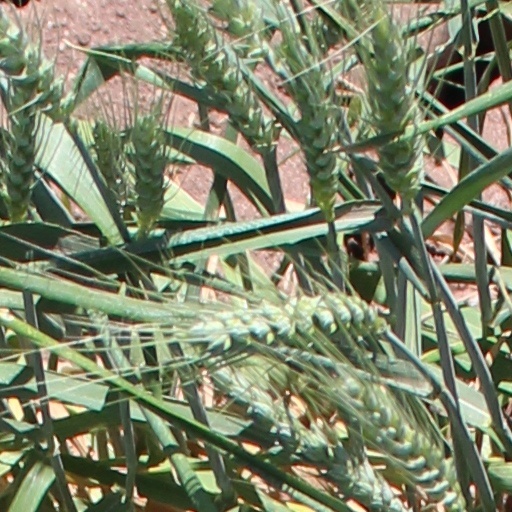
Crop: wheat